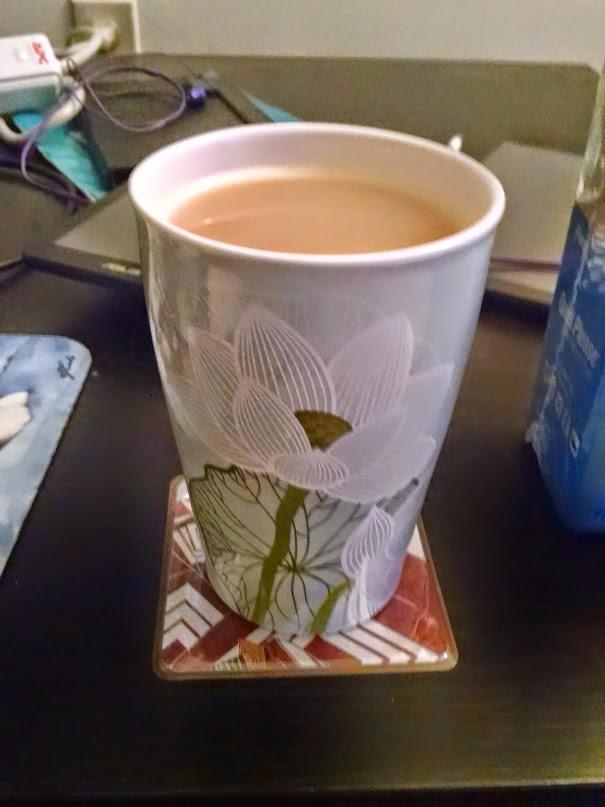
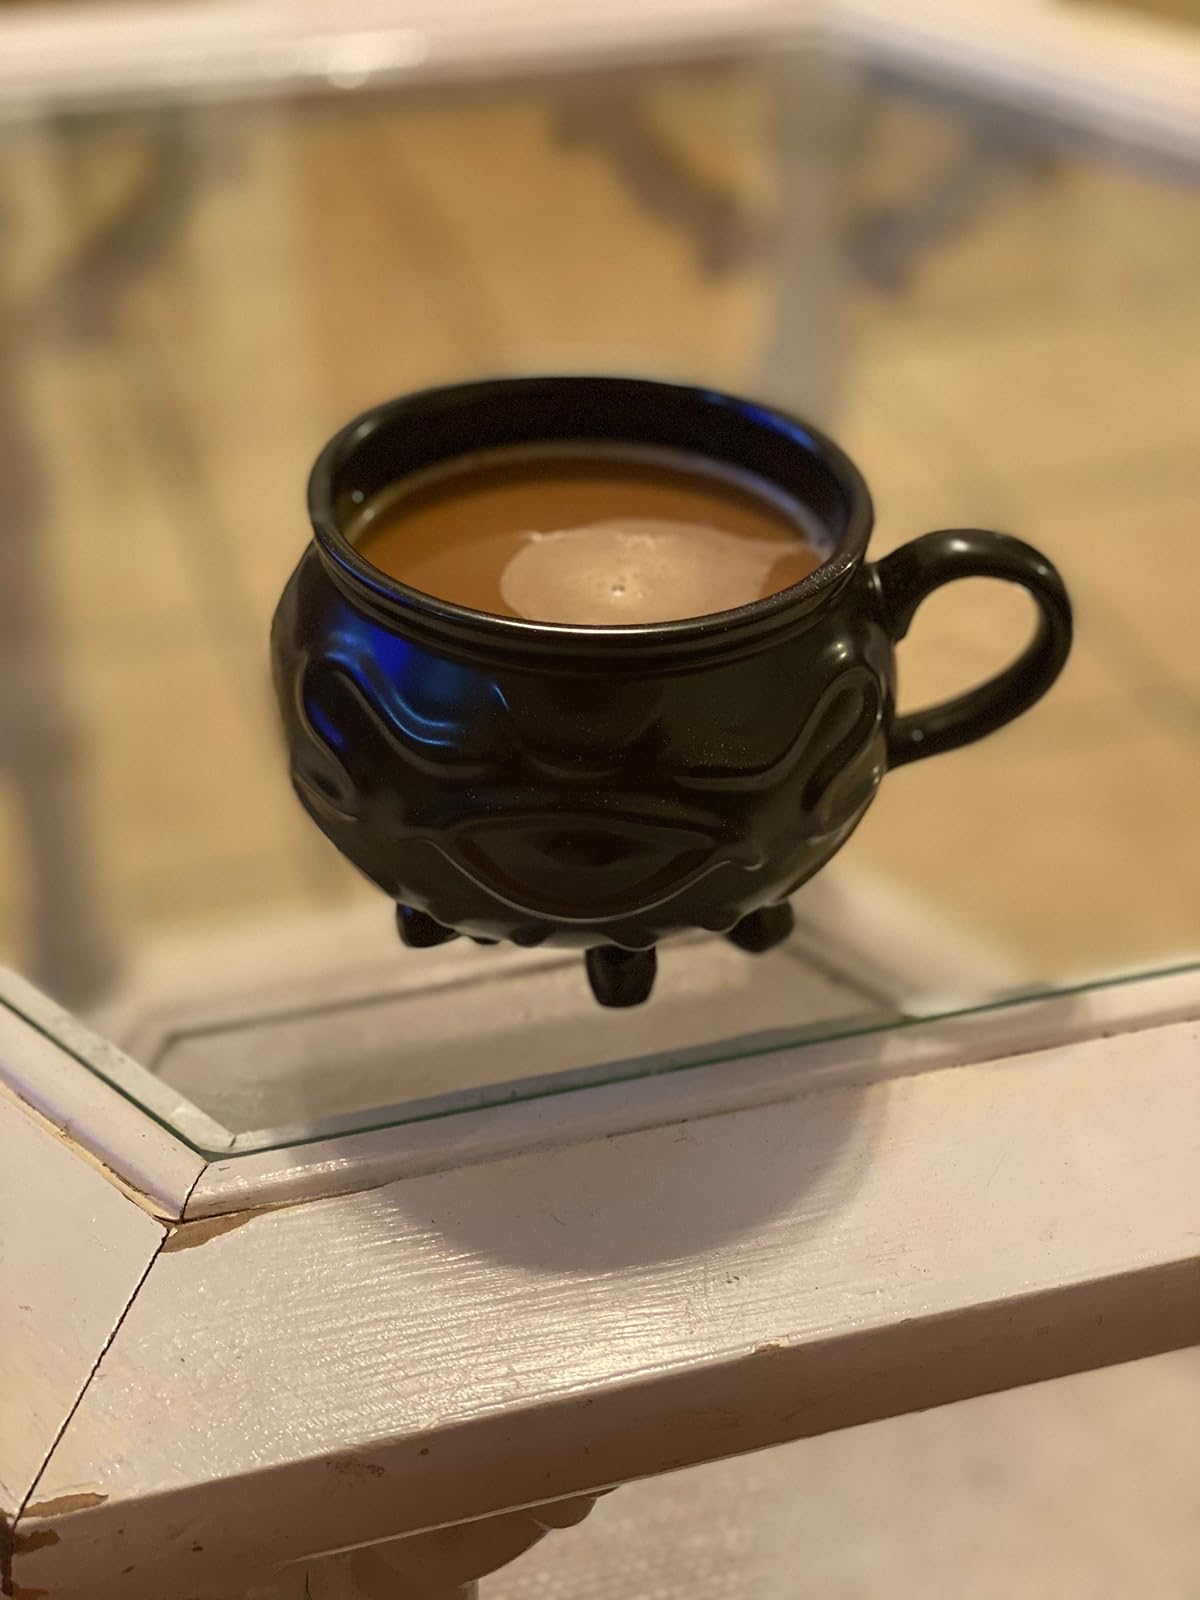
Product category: items_mug
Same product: no